Yogi Ferrell

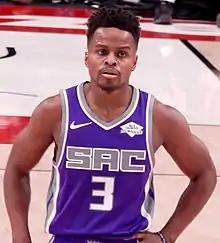
Ferrell with the Sacramento Kings in 2019

On November 9, 2011, Ferrell signed a letter of intent to play for Indiana, turning down offers from Butler, Florida, Virginia, and Wake Forest. Upon committing to Indiana said, "The main goal I actually want to accomplish coming in to college is winning a national championship." Ferrell was one of five players included in an Indiana recruiting class ranked by Rivals.com as second in the nation for 2012.